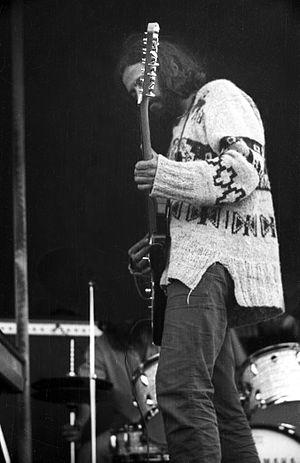
Eduardo Alquinta Espinoza mieux connu sous le nom de Gato Alquinta, né à Valparaíso le 22 janvier 1945 et mort à Coquimbo le 15 janvier 2003, est un célèbre musicien chilien, chanteur et guitariste du groupe Los Jaivas. Très créatif il était devenu une icône de la musique sud américaine.